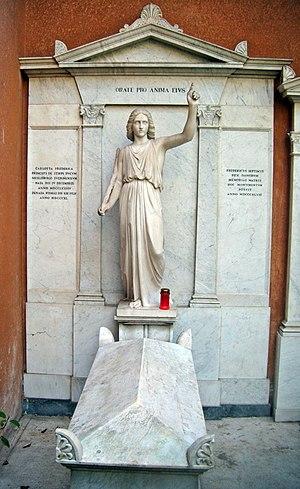
Charlotte-Frédérique de Mecklembourg-Schwerin est une princesse allemande née le 4 décembre 1784 à Ludwigslust et morte le 13 juillet 1840 à Rome. Fille du grand-duc Frédéric-François Iᵉʳ de Mecklembourg-Schwerin, elle est la première femme du futur roi Christian VIII de Danemark.